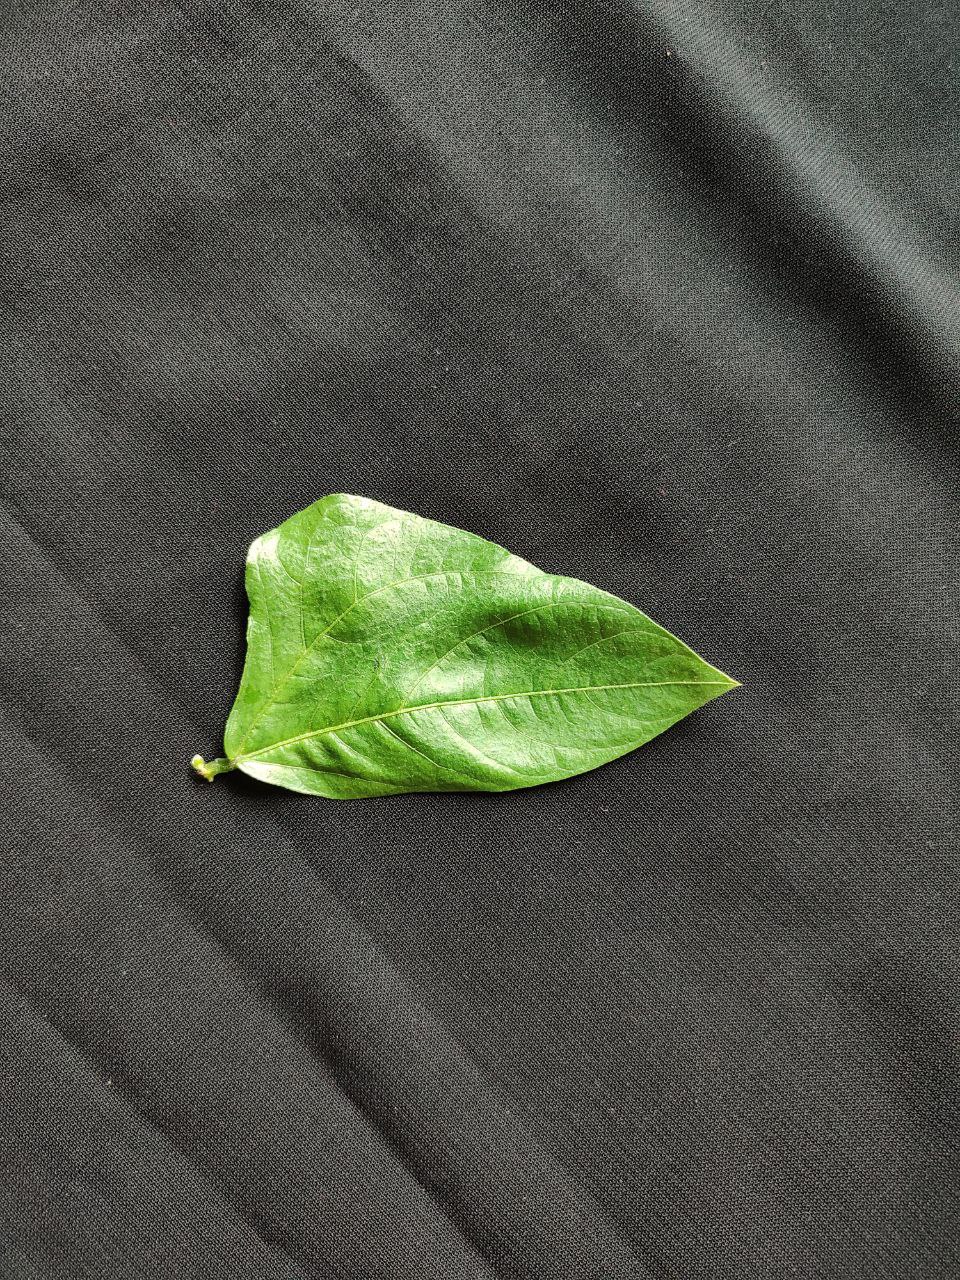
Crop: cowpea
Leaf condition: Fresh Leaf